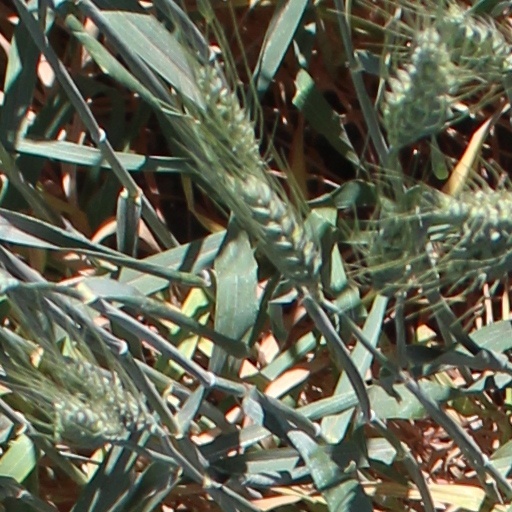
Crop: wheat